Politics of Taiwan

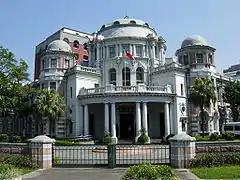
Control Yuan

The Judicial Yuan administers the ROC's court system. It includes a 15-member Council of Grand Justices that interprets the constitution. Grand Justices are appointed by the President, with the consent of the Legislative Yuan, to eight-year terms.